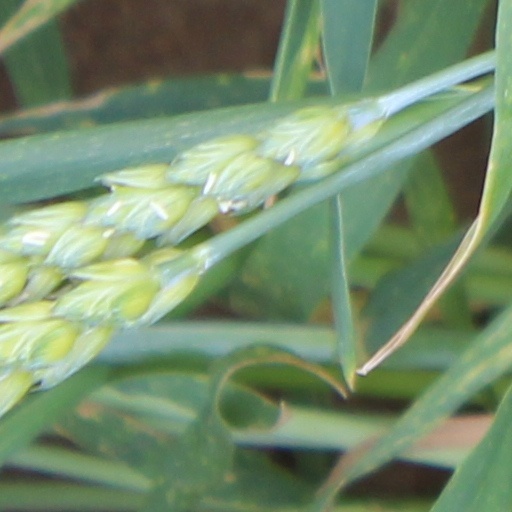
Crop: wheat